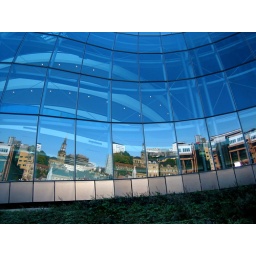
The Newcastle bank reflected in the glass of The Sage (which sits across the river on the Gateshead side).